Gonzales Coques

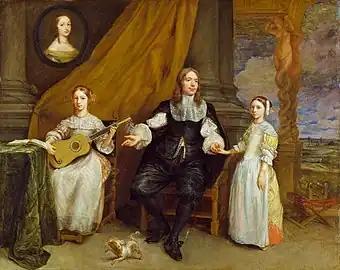
"A gentleman with his two daughters"

It is inferred from stylistic analysis that Coques likely worked for van Dyck. The first period of collaboration probably took place between 1629 and 1632, i.e. after van Dyck's return to Flanders and his departure for England. The second period was during the years 1634-1635 when van Dyck was back in Antwerp. Coques' intimate knowledge of some of van Dyck's later English compositions points to a possible stay of Coques in England during van Dyck's final residence in England. This would also explain why Joannes Meyssens' engraved portrait mentions that Coques had worked for Charles I of England. He also worked for Charles I's two sons, Henry Stuart, Duke of Gloucester and Charles II during their exile in Bruges in the years 1656–1657.